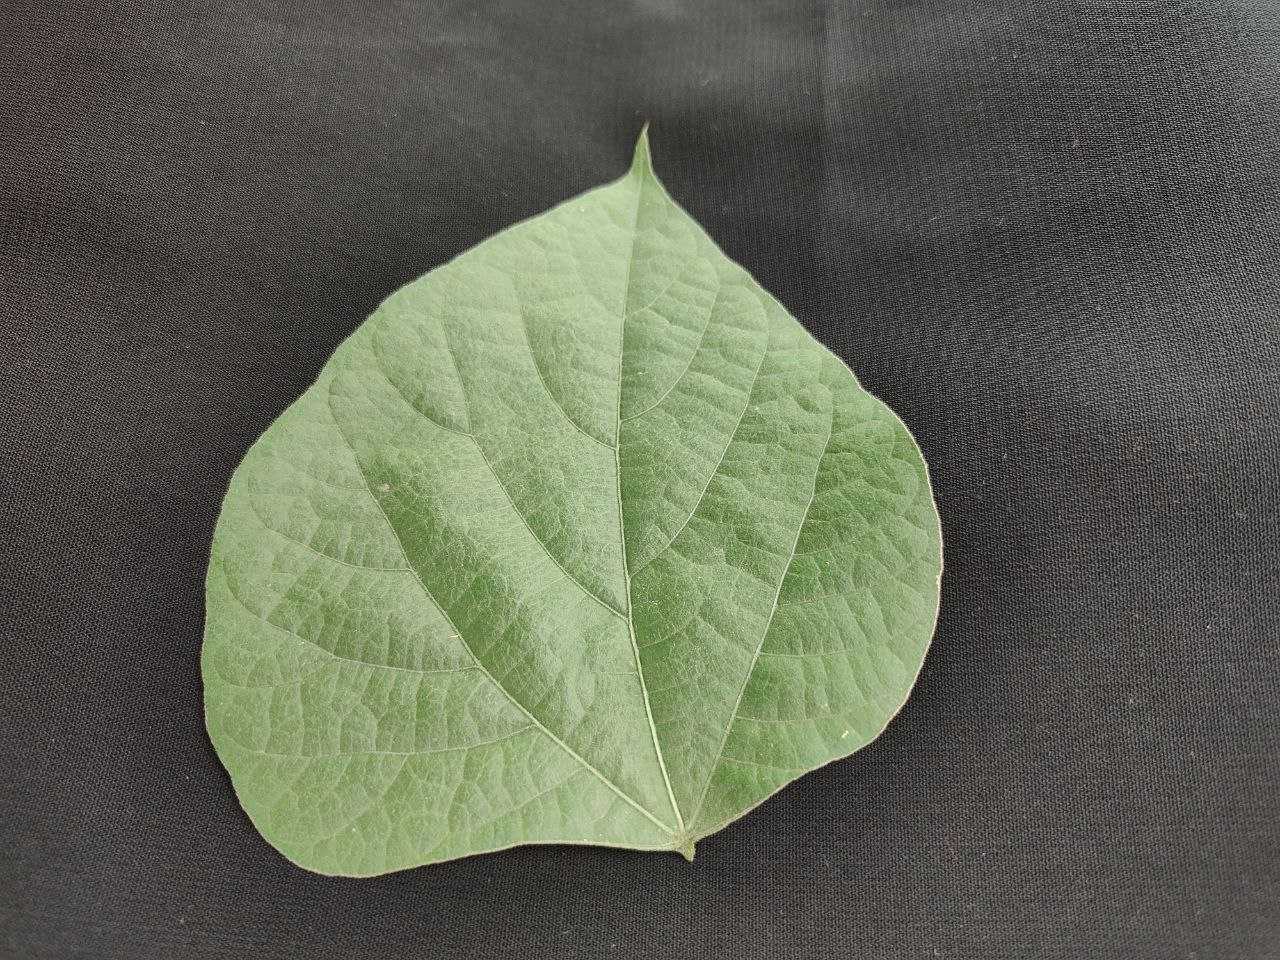
Crop: bean
Leaf condition: Fresh Leaf